4th Alpini Paratroopers Regiment

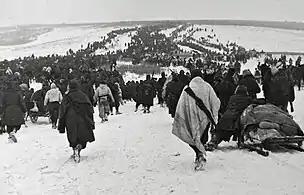
Alpini troops retreat in Ukraine in January 1943

On 22 December 1935, the 4th Alpini Regiment transferred its Alpini Battalion "Intra" to the newly formed 11th Alpini Regiment, which on 31 December of the same year was assigned to the newly formed 5th Alpine Division "Pusteria". The new division had been formed for the Second Italo-Ethiopian War and on 6 January 1936 the "Pusteria" division's units embarked in Livorno and Naples for the transfer to Massawa in Eritrea. The same month the 4th Alpini Regiment formed the 623rd Company, which consisted of volunteers and was assigned to the XI Replacements Battalion. The XI Replacements Battalion was attached to 11th Alpini Regiment and shipped to East Africa, where in the meantime the "Pusteria" was engaged in combat against Ethiopian troops. In East Africa the Alpini Battalion "Intra" fought in the Battle of Maychew, during which the battalion distinguished itself at Mekan Pass and was awarded a Silver Medal of Military Valor, which was affixed to the flag of the 4th Alpini Regiment and added to the regiment's coat of arms. In April 1937, the Alpini Battalion "Intra" returned to Italy and the regiment.